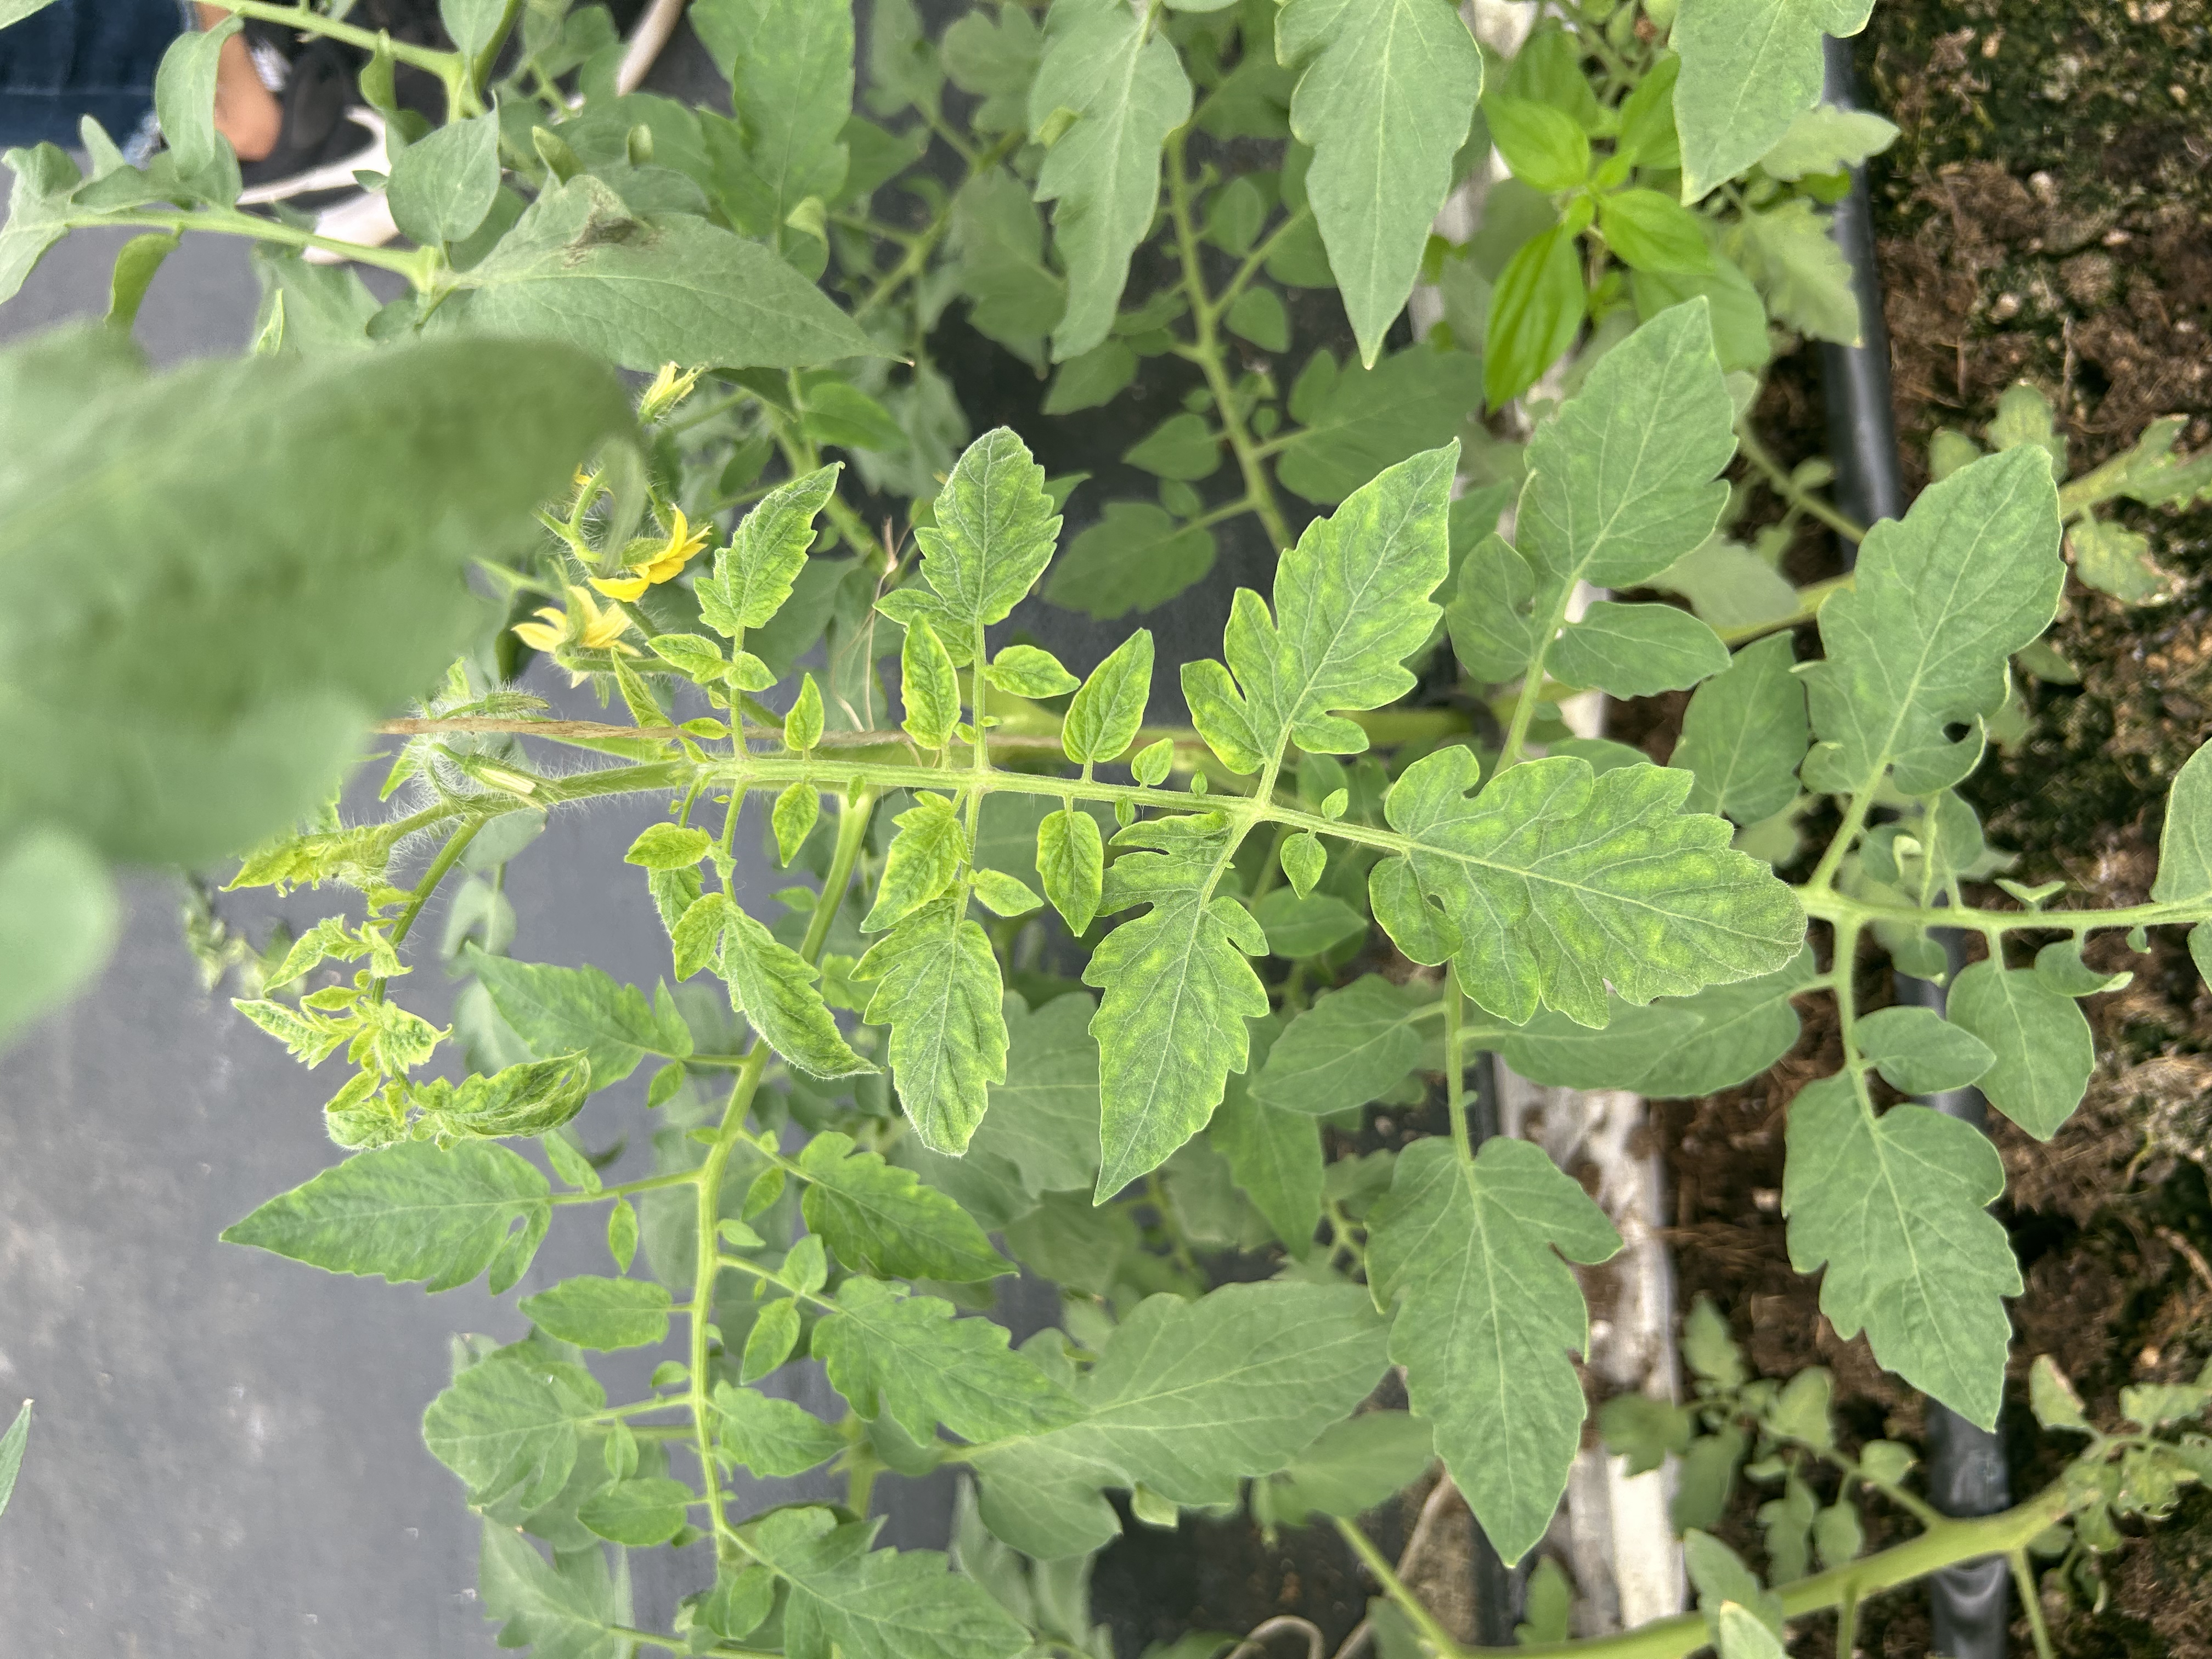
Disease: Viral